Indiana Rail Road

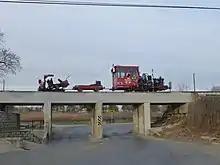
Maintenance equipment traveling on the tracks of the Indiana Rail Road in Bloomington, IN

The Soo Line Railroad abandoned a section of the line between Bedford and Seymour, Indiana, as soon as they took over the Milwaukee Road in 1986. The Canadian Pacific Railway operated on the Chicago–Bedford line from their acquisition of the Soo Line until 2006, when they spun it off to the Indiana Rail Road company. On December 18, 2009, it was decided to cut the southern part of that line even more, as they are abandoning between Bedford and Crane, a total distance of .